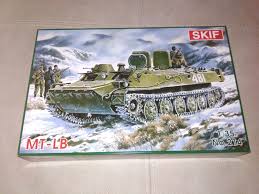
Label: MT_LB